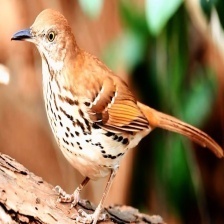
Species: BROWN THRASHER
Scientific name: TOXOSTOMA RUFUM